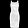
Label: Dress